Joseph Monteith (Deputy Lieutenant)

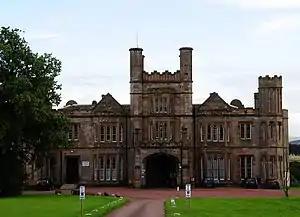
Carstairs House, now called Monteith House

Joseph Monteith CBE DL JP (29 March 1852 – 10 October 1911) of Carstairs, County Lanark, Knight of Malta, was Deputy Lieutenant for the County of Lanark, Scotland.